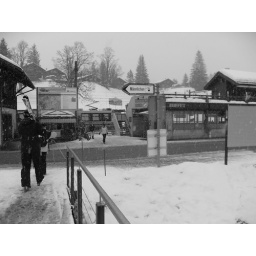
this is one of the train stops near the base of this particular mountain chain.